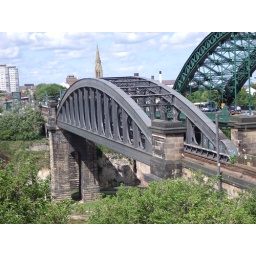
The railway/ Metro bridge over the river Wear, north of Sunderland station, on the line betwen Middlesbrough/ Hartlepool and Newcastle